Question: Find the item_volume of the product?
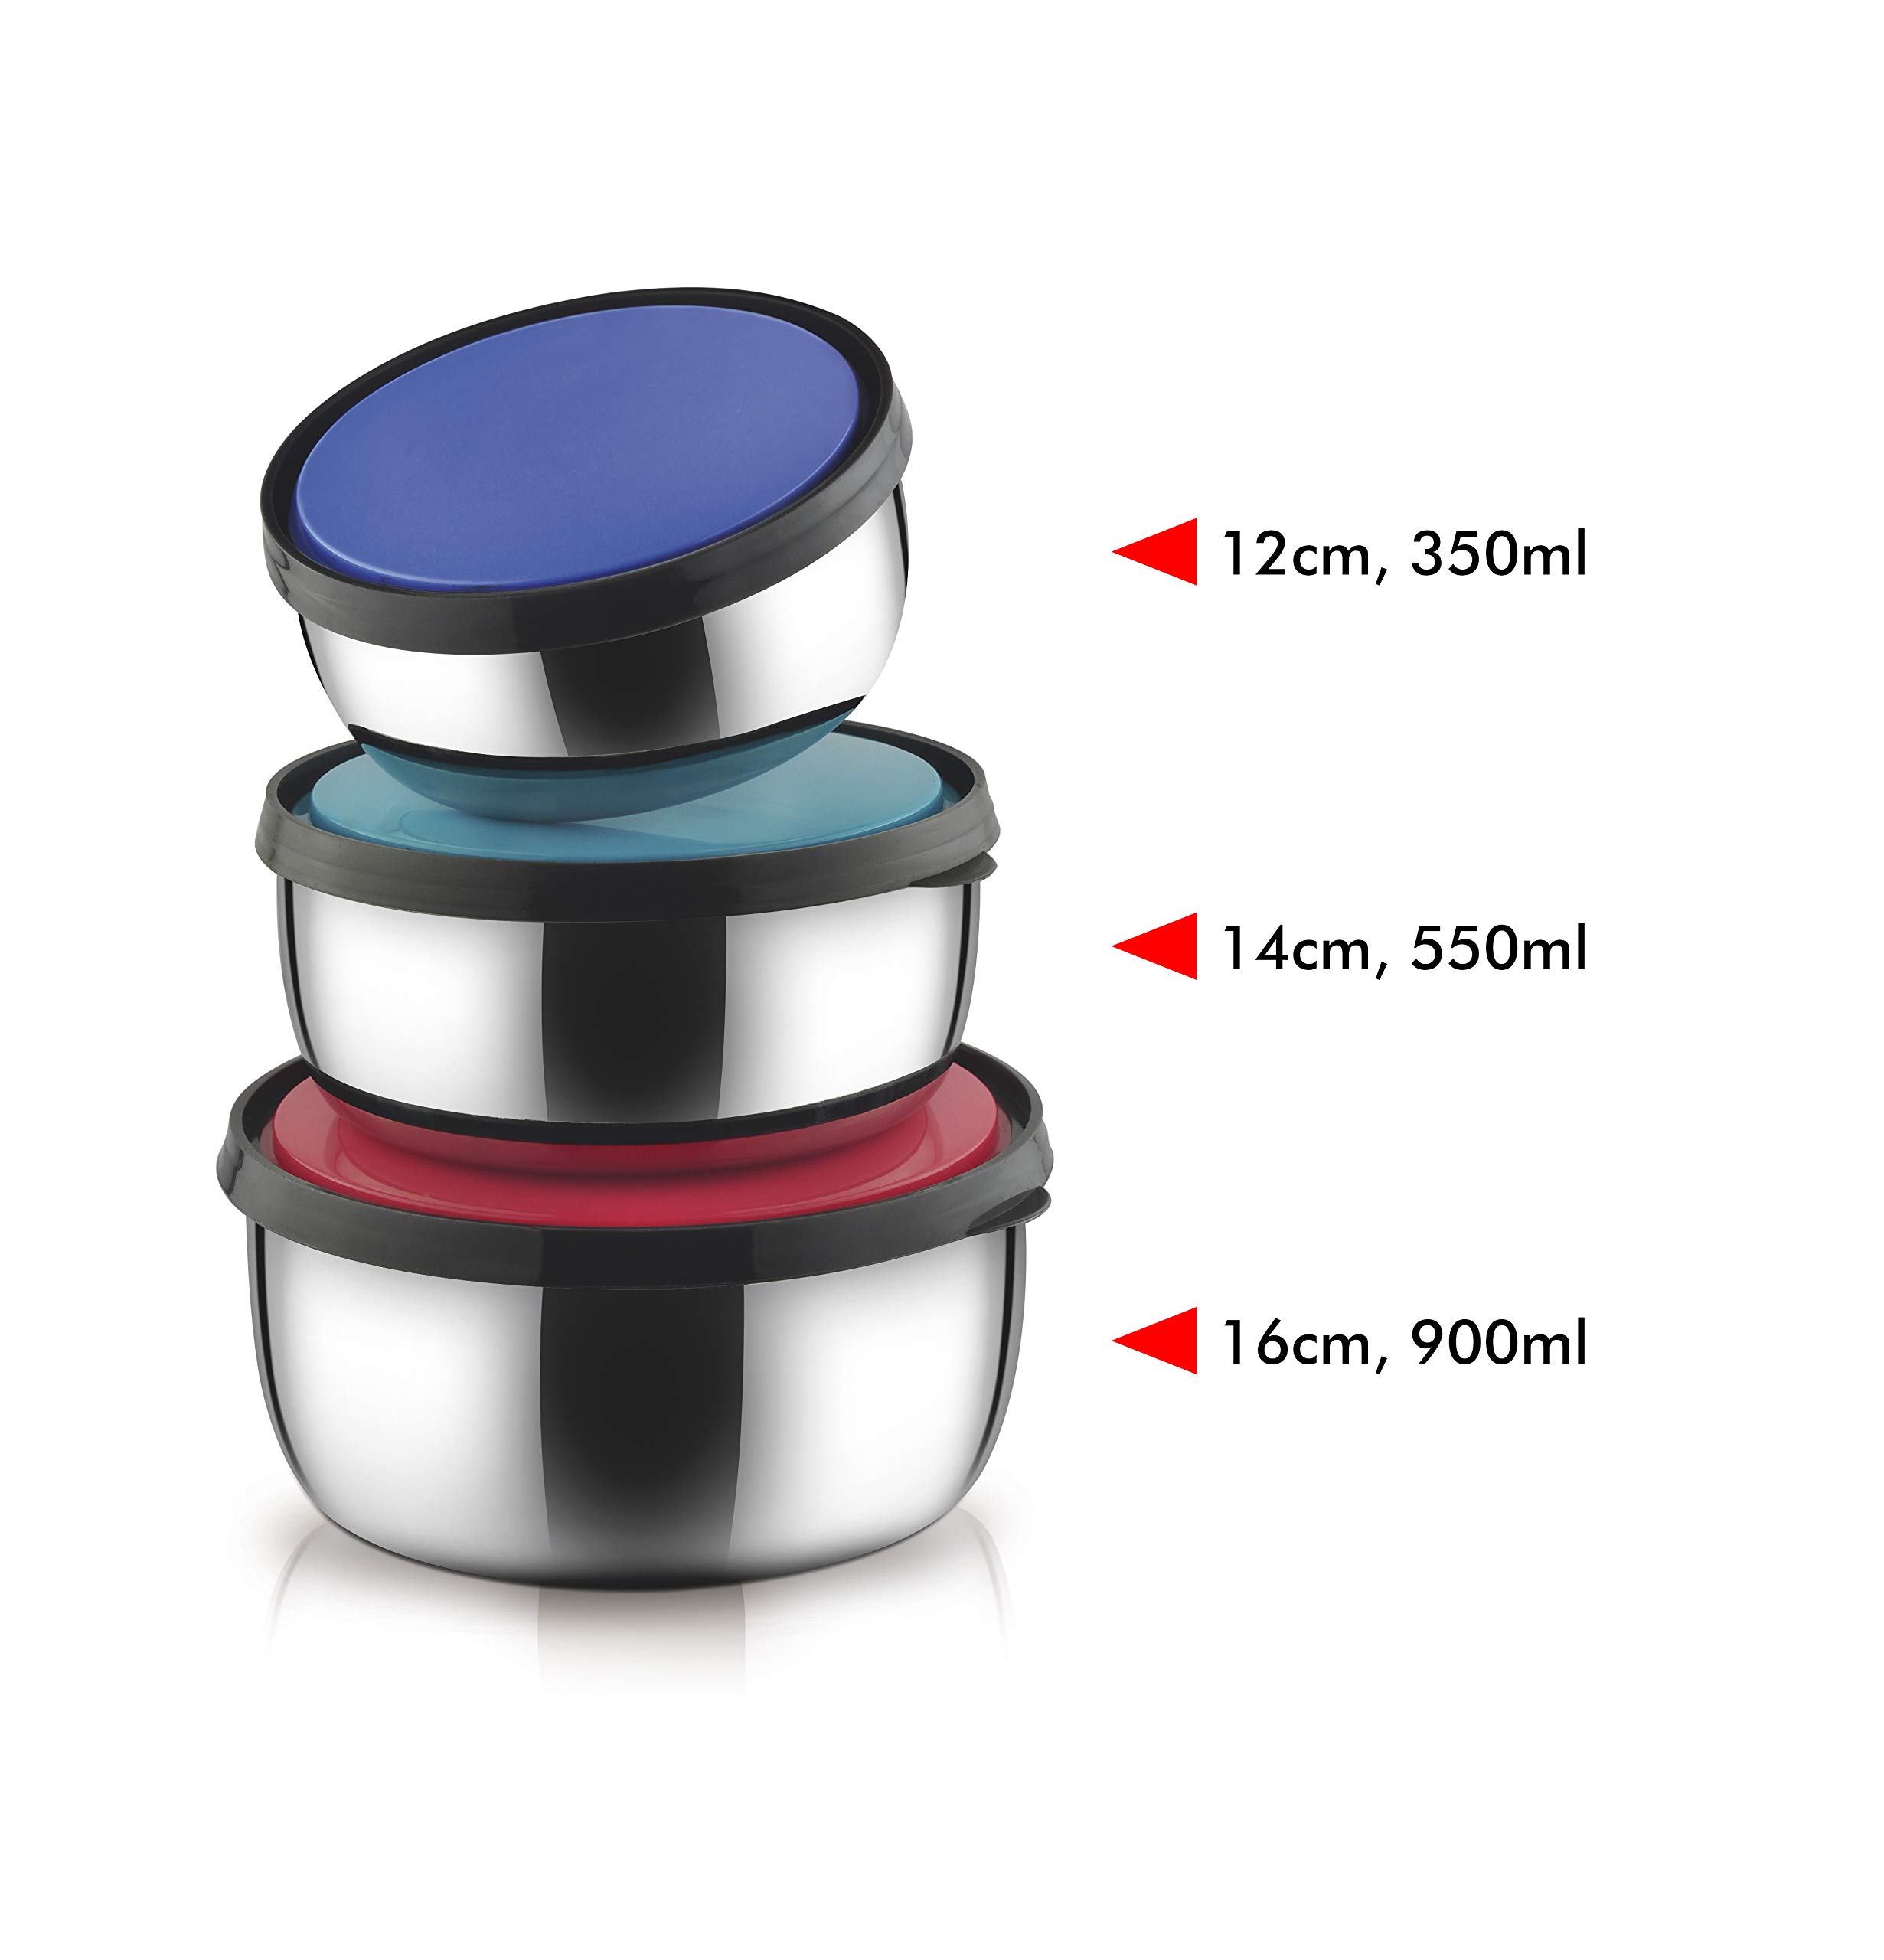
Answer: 900.0 millilitre